Albert Celades

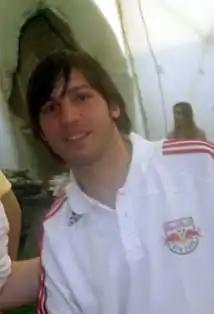
Celades with the New York Red Bulls in 2009

Albert Celades López (born 29 September 1975) is a Spanish former footballer who played as a defensive midfielder, currently a manager.